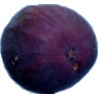
Label: Fig 1